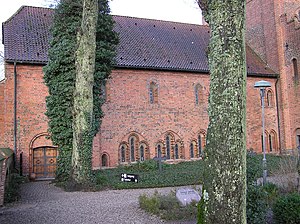
Løgumkloster Kirke / Kirkebygningen
Løgumkloster Kirke er bygget af cistercienserordenen som klosterkirke i Løgumkloster.